Prince Carlos, Duke of Parma

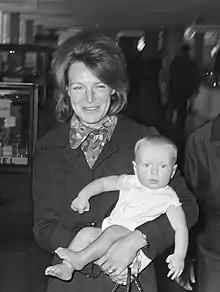
Prince Carlos with his mother Princess Irene, Duchess of Parma; 1970

Prince "Carlos Xavier" Bernardo Sixto Marie of Bourbon-Parma was born in Nijmegen, The Netherlands on 27 January 1970 as the elder child and son of Carlos Hugo, Duke of Parma, and his wife Princess Irene of the Netherlands. He was baptized in the Catholic faith on 10 February 1970 by Cardinal Joseph-Charles Lefebvre.